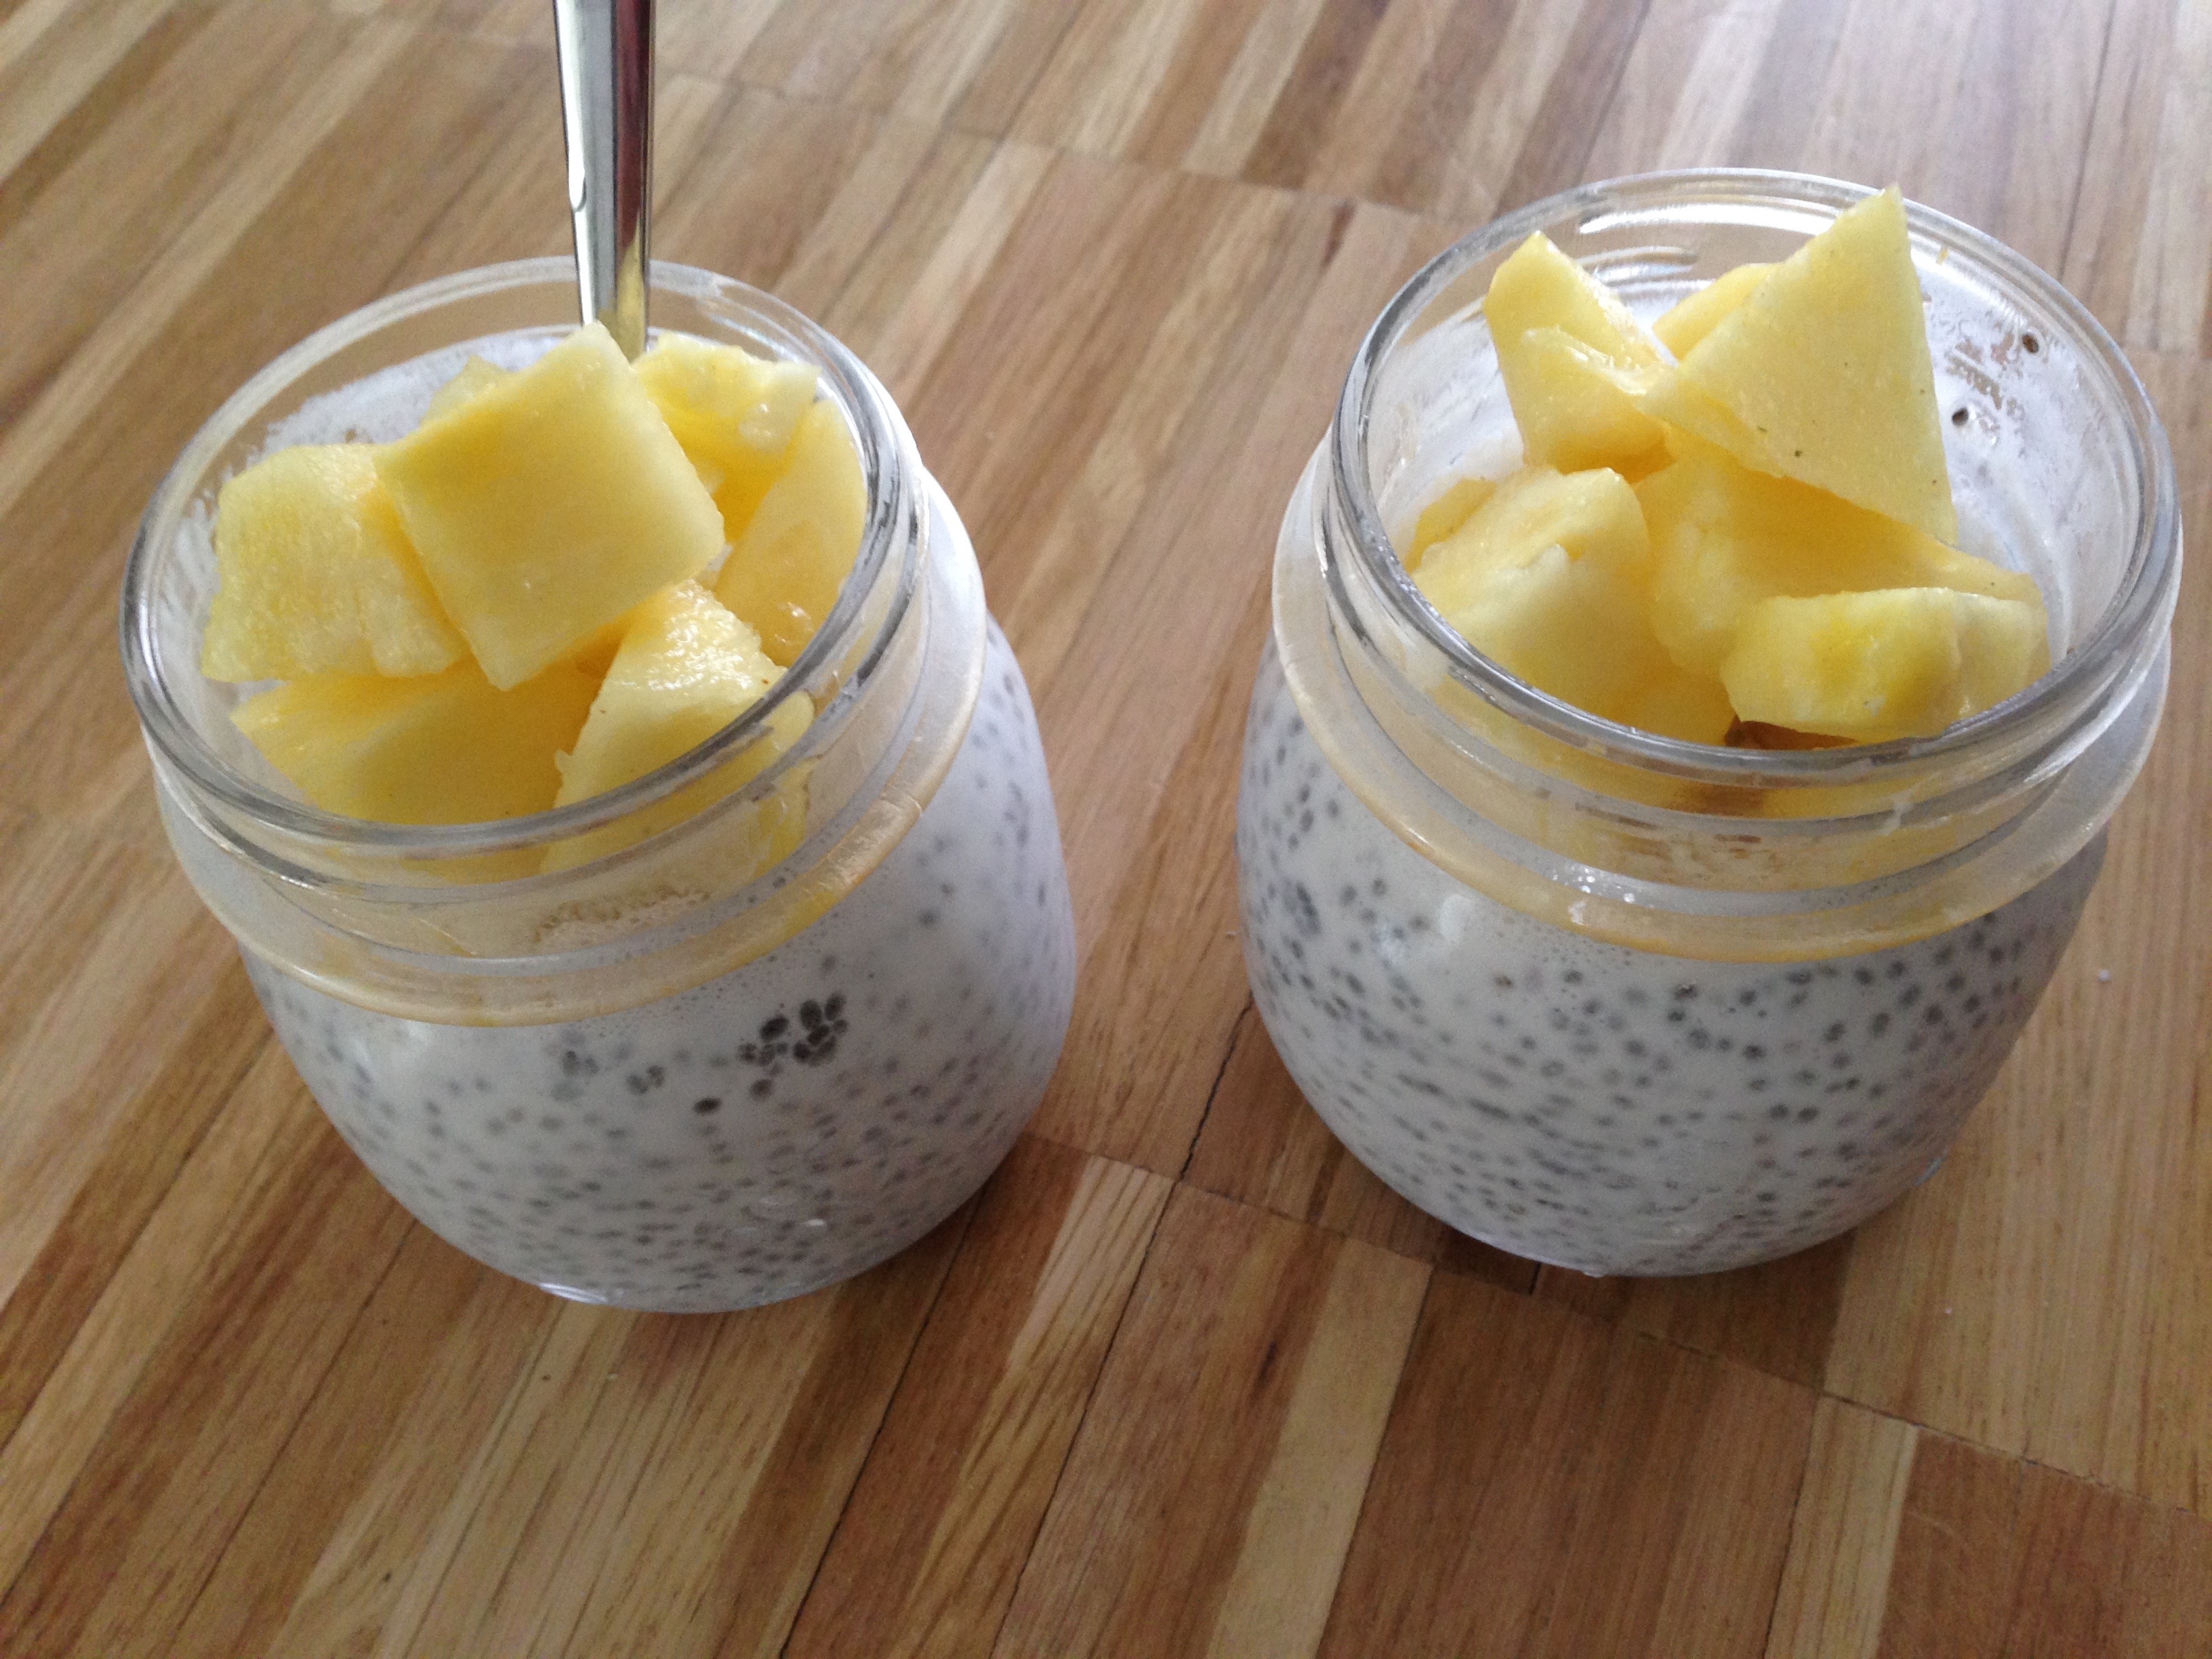
plant, fruit, dish, meal, food, produce, breakfast, healthy, dessert, cuisine, delicious, dairy product, pineapple, smoothie, vegan, bless you, citrus, eat healthy, pudding, flowering plant, chia seeds, chiappudding, land plant